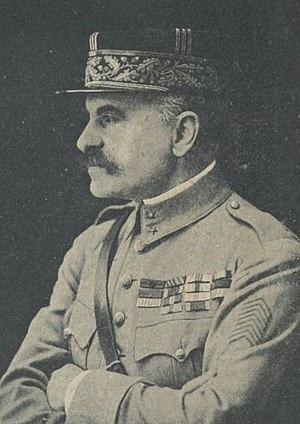
GÉNÉRAL GOYBET, COMMANDANT LE 30e BATAILLON A LA MOBILISATION
La bataille de Khan Maysaloun est une bataille survenue le 24 juillet 1920, lors de la guerre franco-syrienne. Elle a opposé les forces du Royaume arabe de Syrie et l'Armée française du Levant.